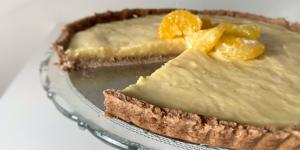
tarta de mandarinas